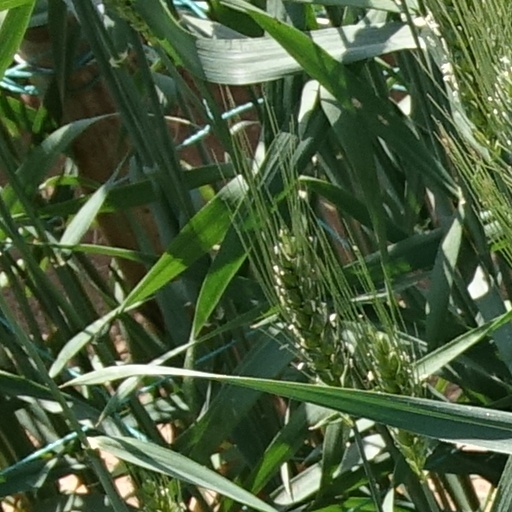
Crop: wheat